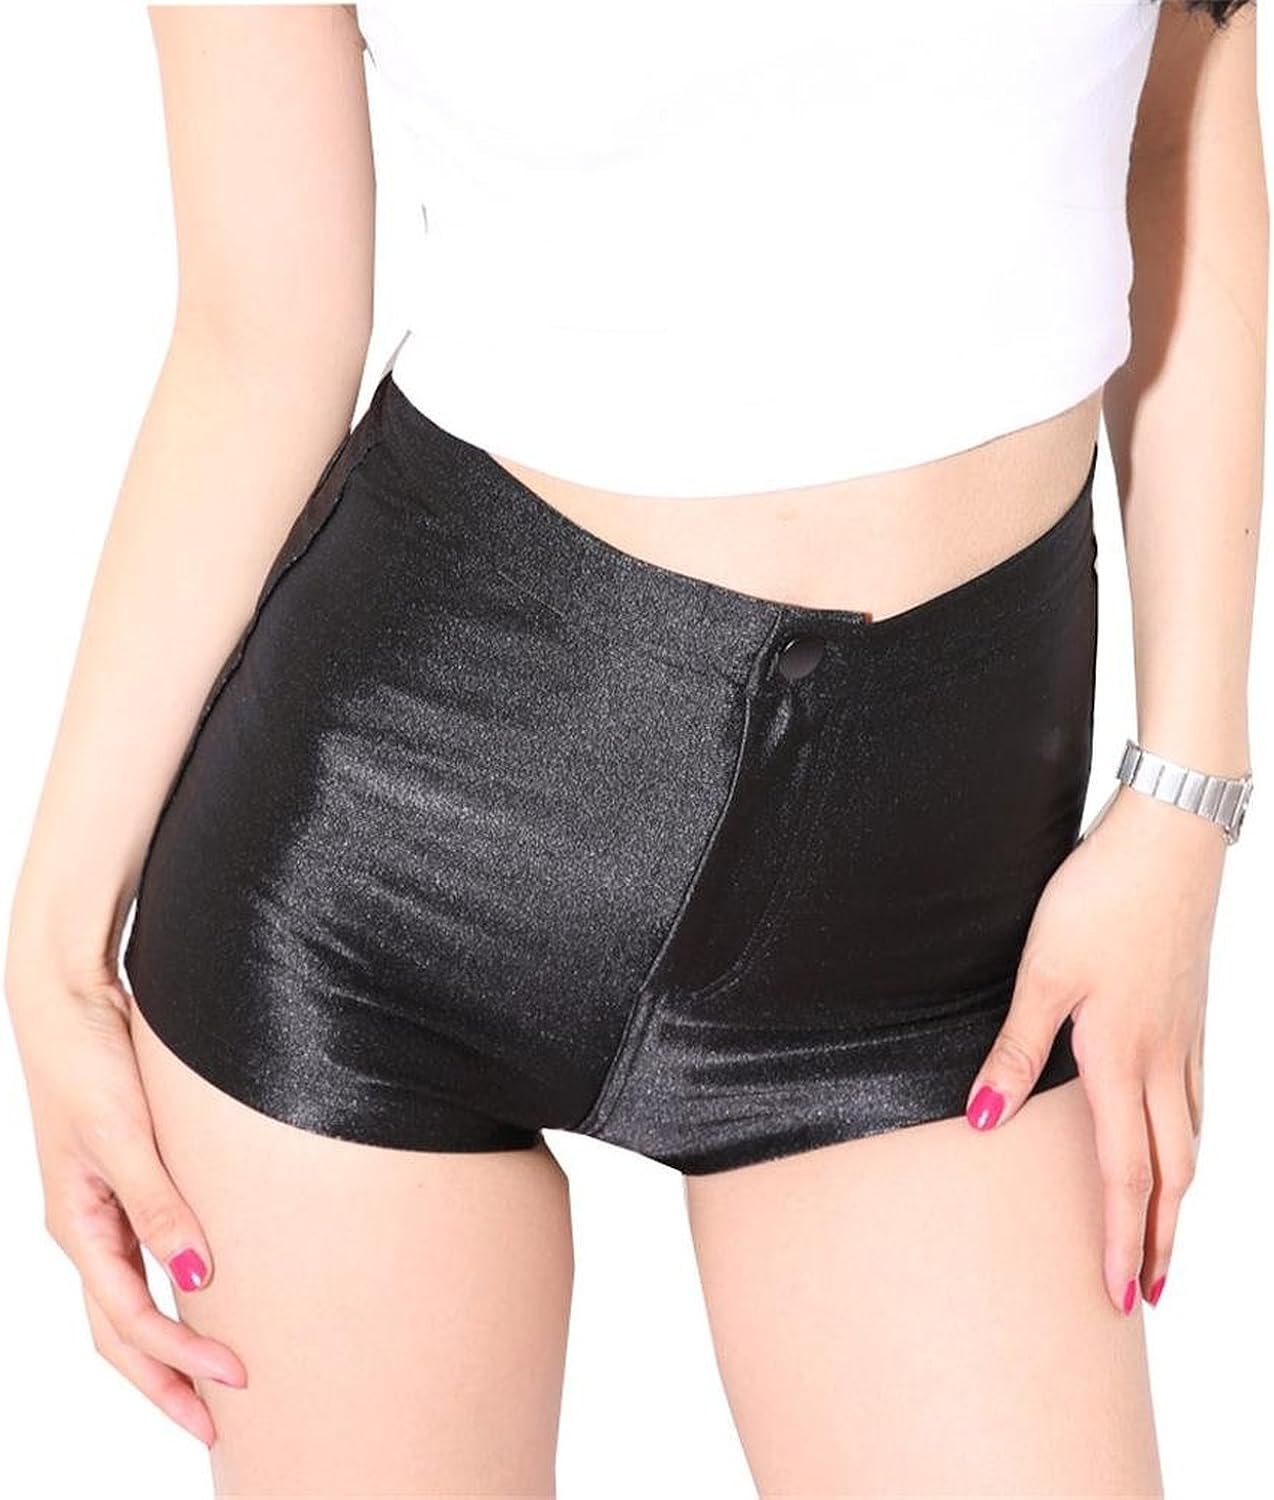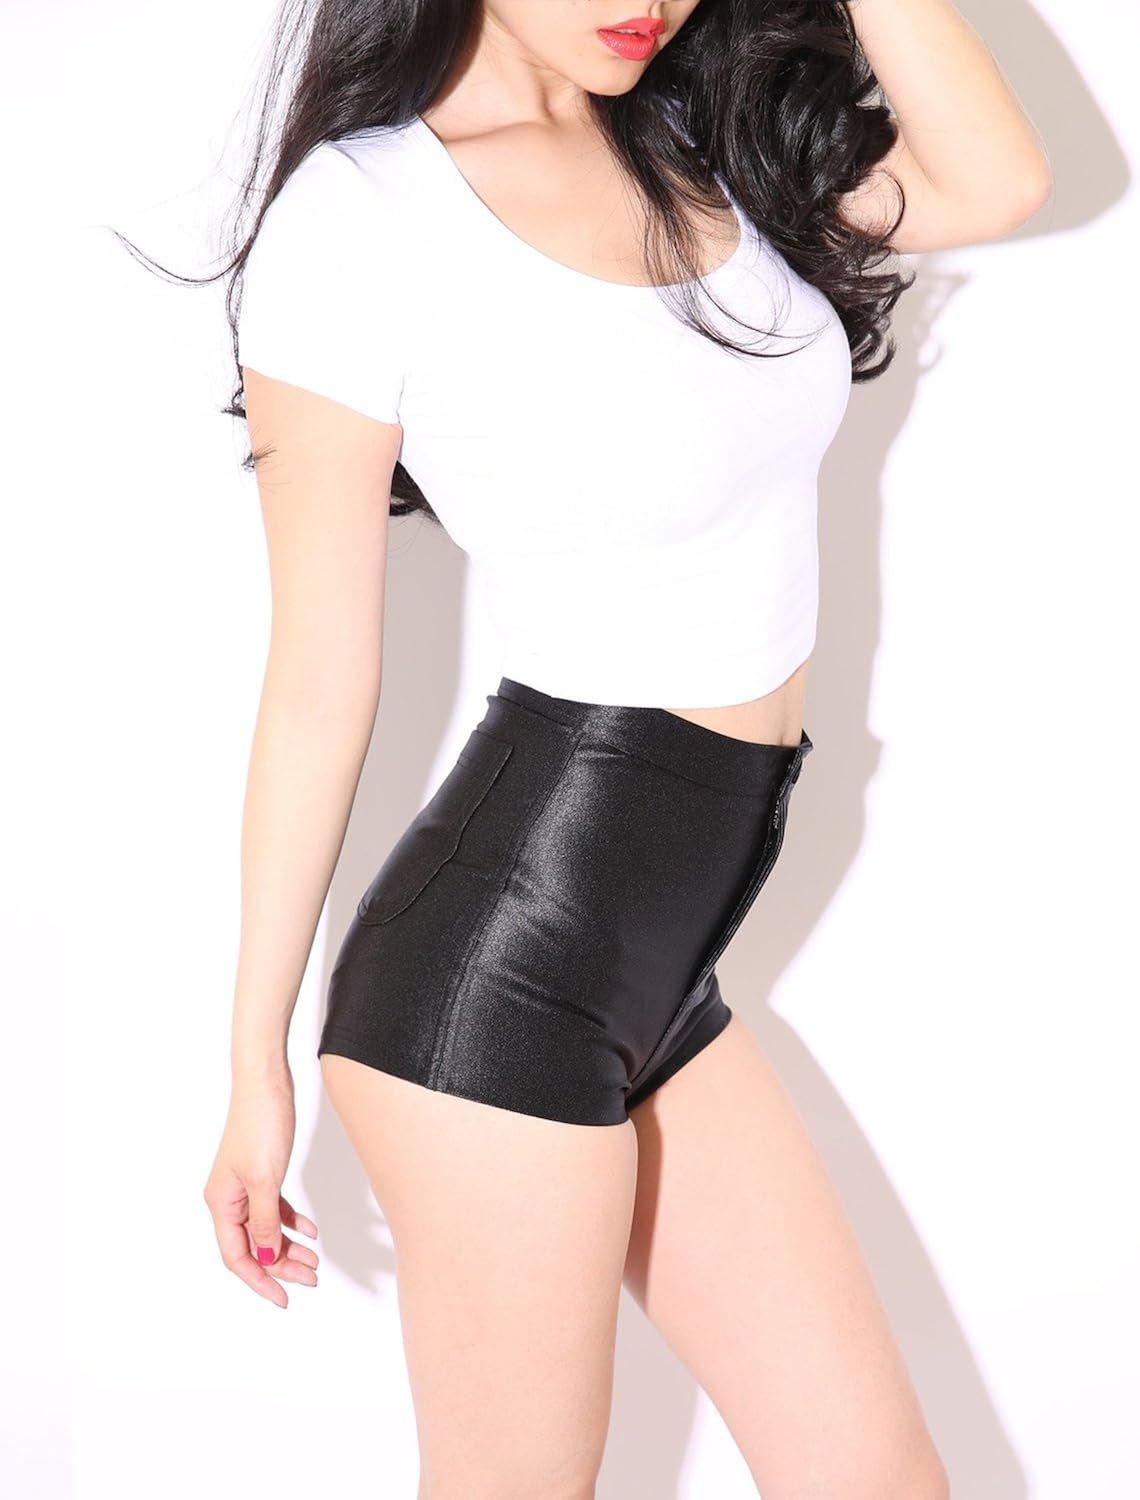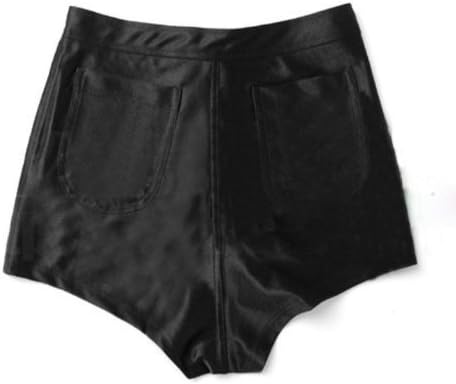
Sugar Pocket Women's Shorts High Waisted Hot Pants
Category: AMAZON FASHION
Sugar Pocket high waisted hot pants, comfy fabric fittness sexy shorts, perfect for outfit.
Features: 100% Polyester | Button closure | Hand Wash Only | Spandex/Elastane blend | Ultra-sexy high-waisted shorts | Metal zipper and button closure,dual back pockets | About size difference between Chinese and Westerners, please make sure to check your body measurement really matches to this clothing before you pay it